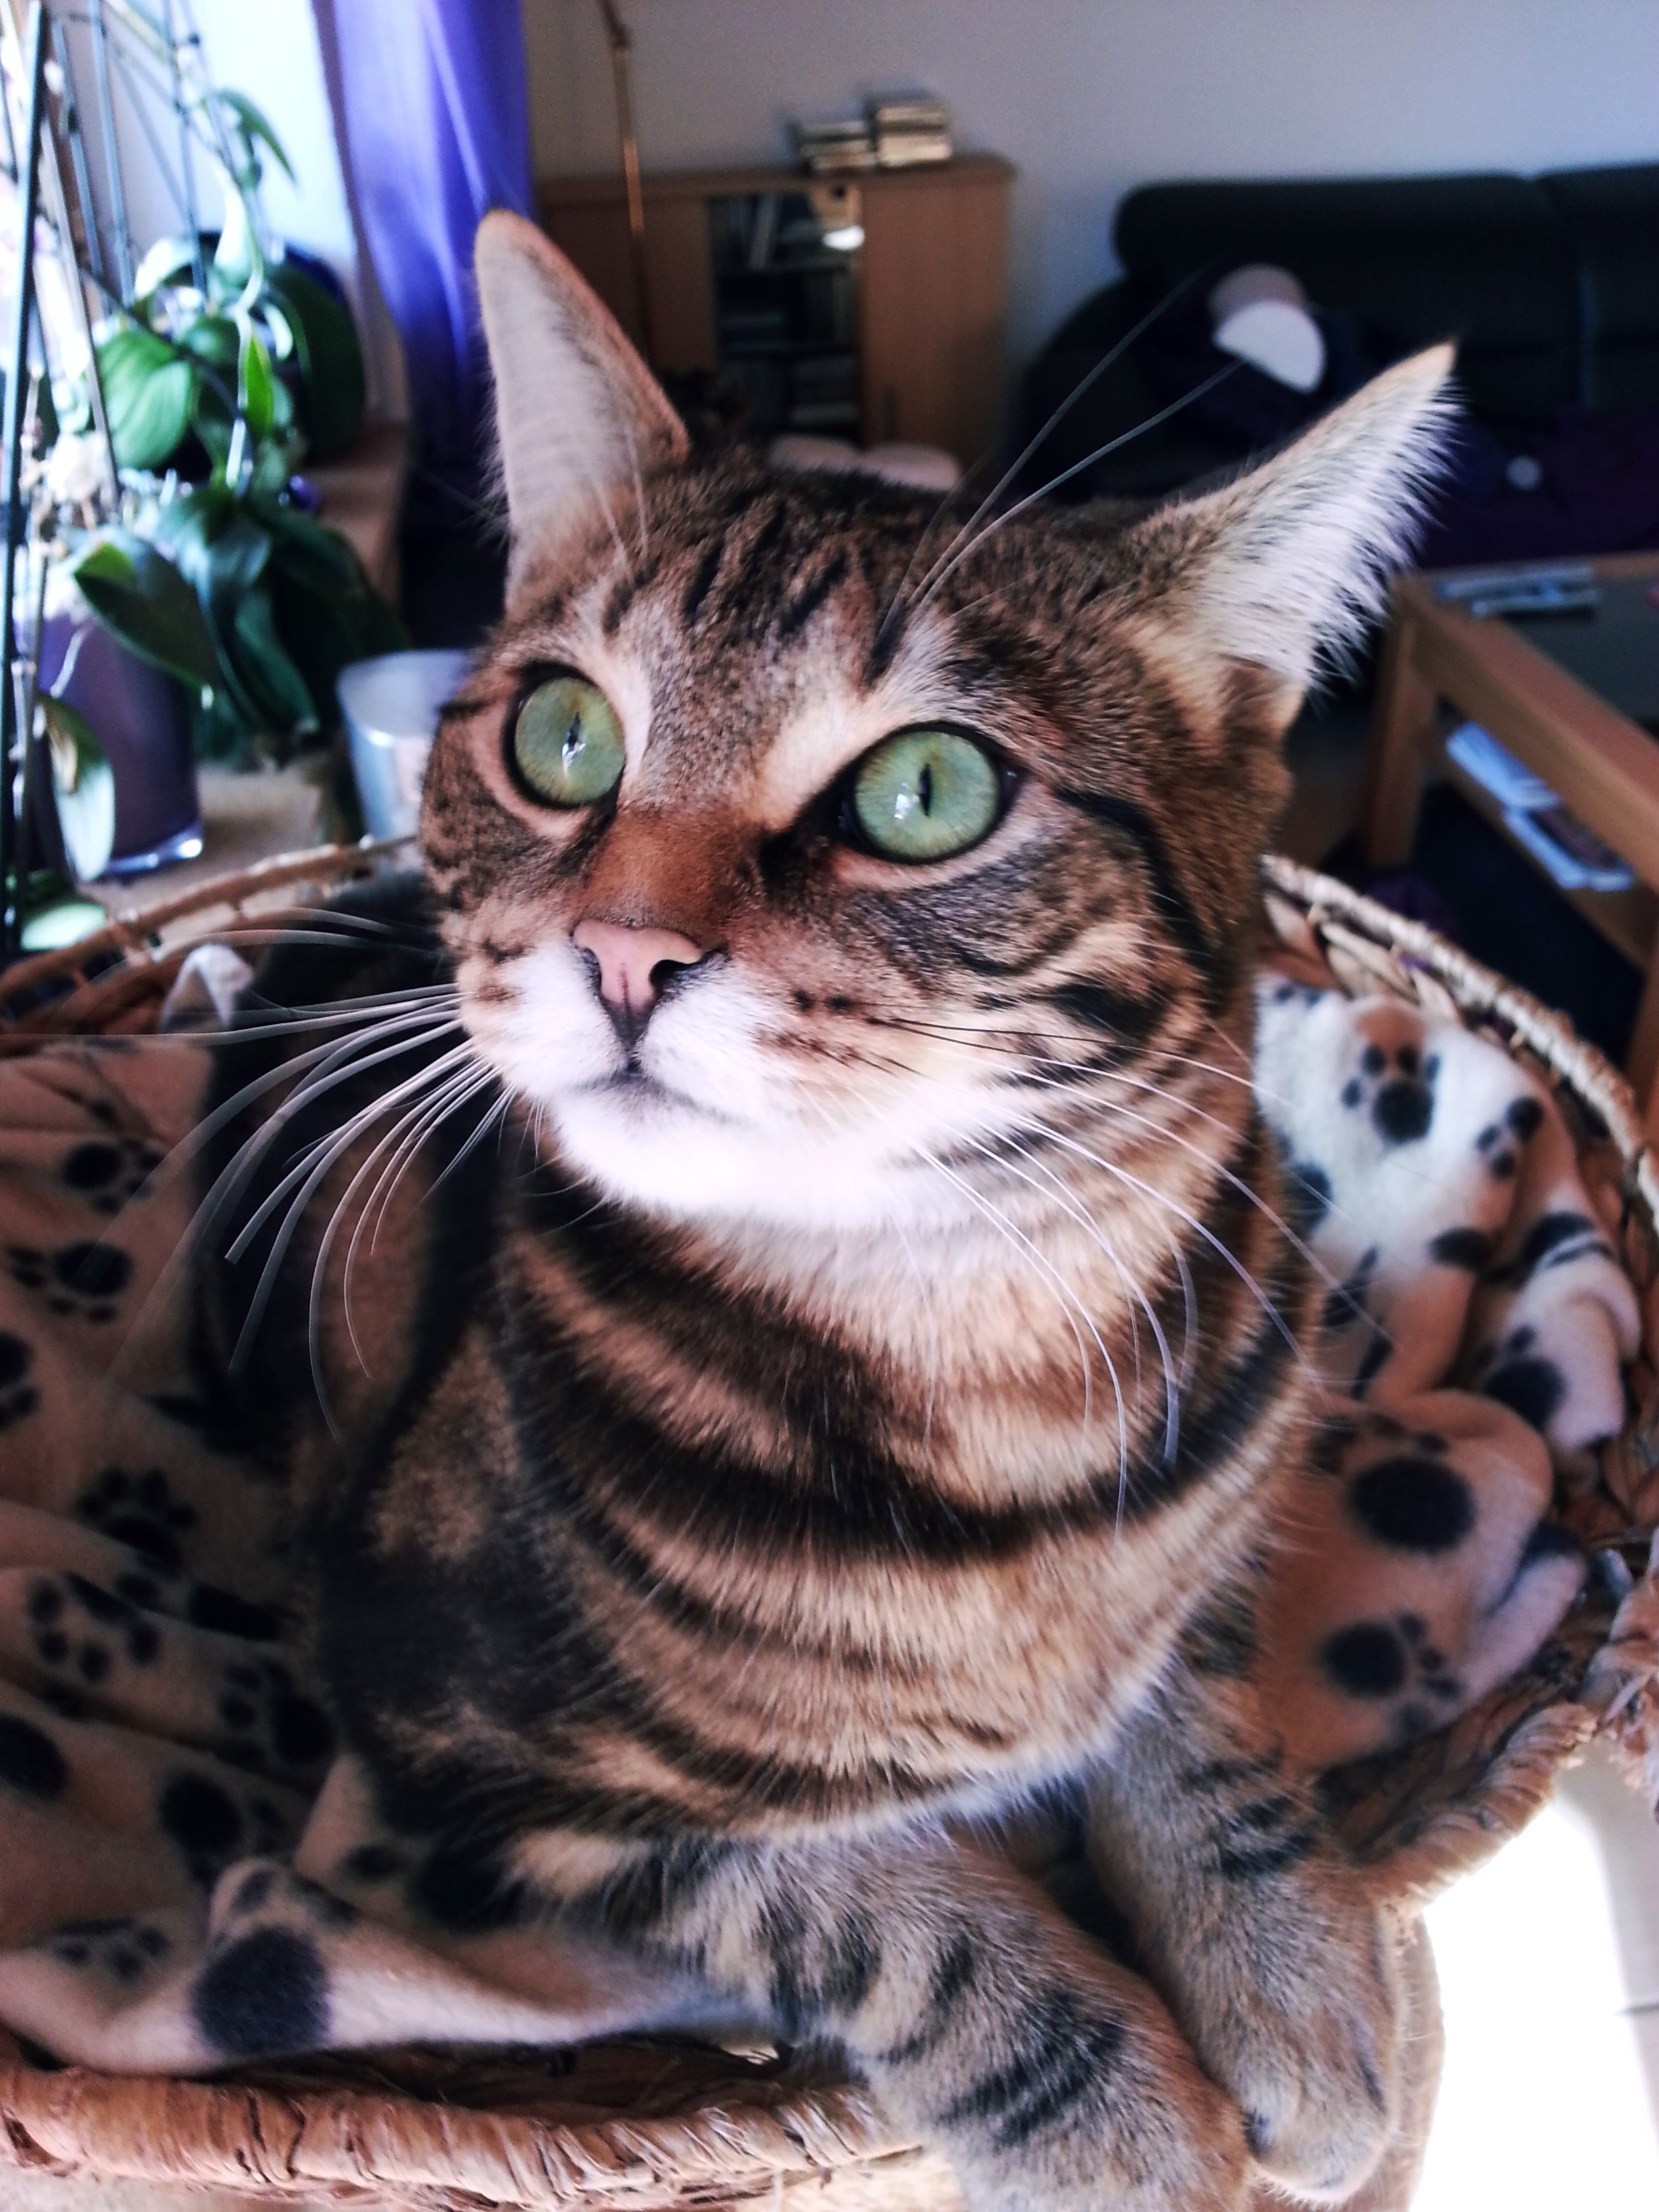
cute, kitten, cat, mammal, whiskers, savannah, vertebrate, tabby cat, ocelot, bengal, european shorthair, small to medium sized cats, cat like mammal, domestic short haired cat, american shorthair, toyger, mysterious eyes